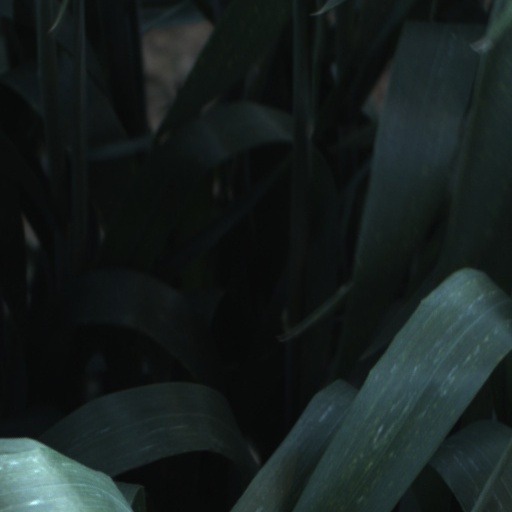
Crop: wheat